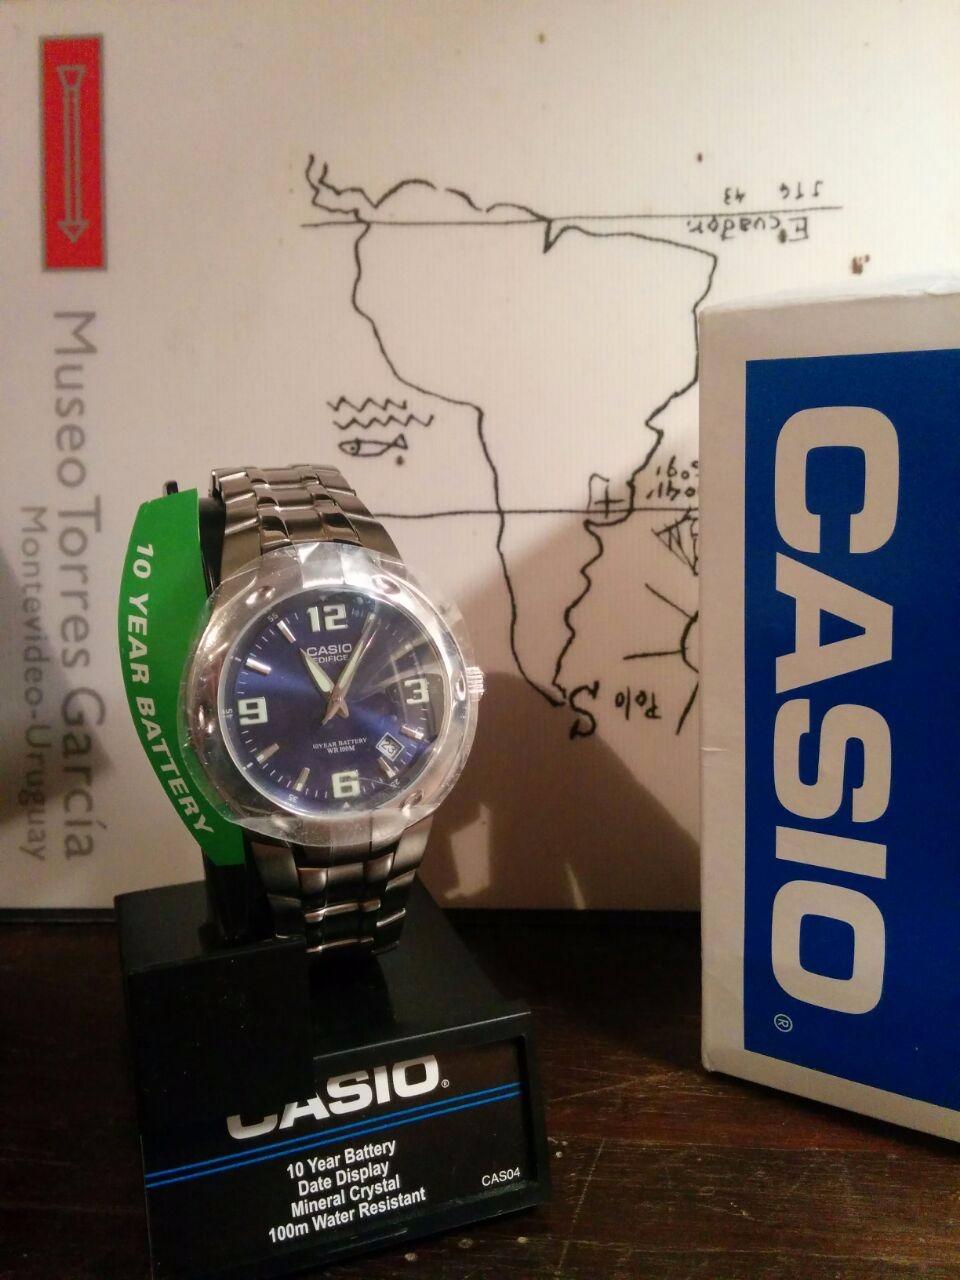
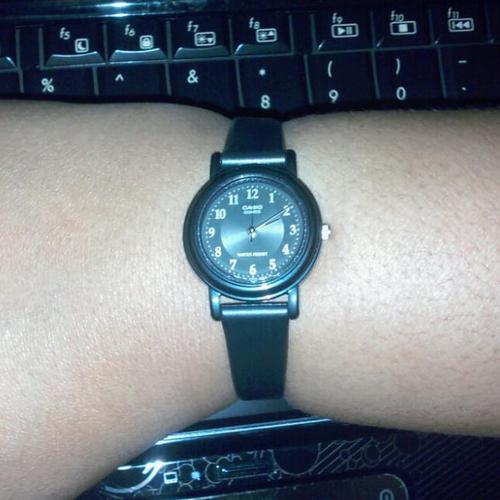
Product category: accessories_watch
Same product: no